Clarence Stanley Fisher

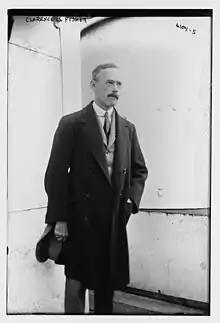

Clarence Stanley Fisher (August 17, 1876 – July 20, 1941), known as C. S. Fisher, was an American archaeologist.